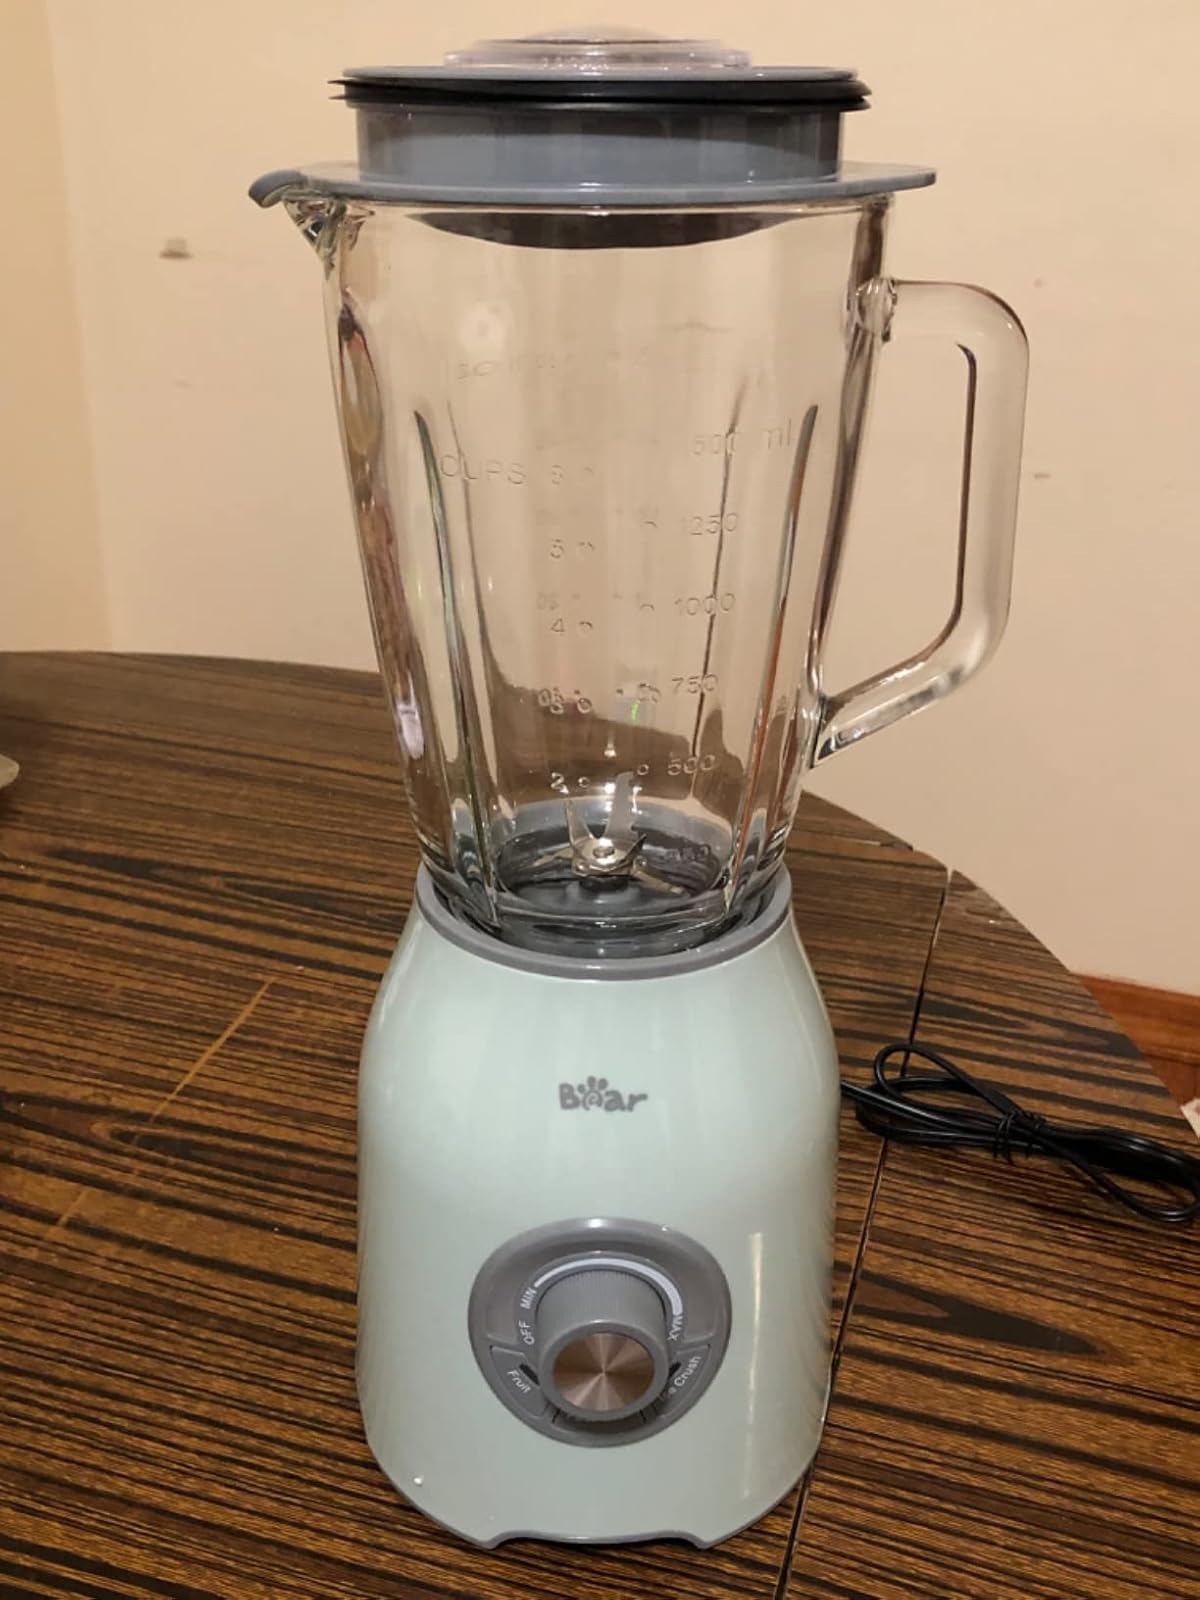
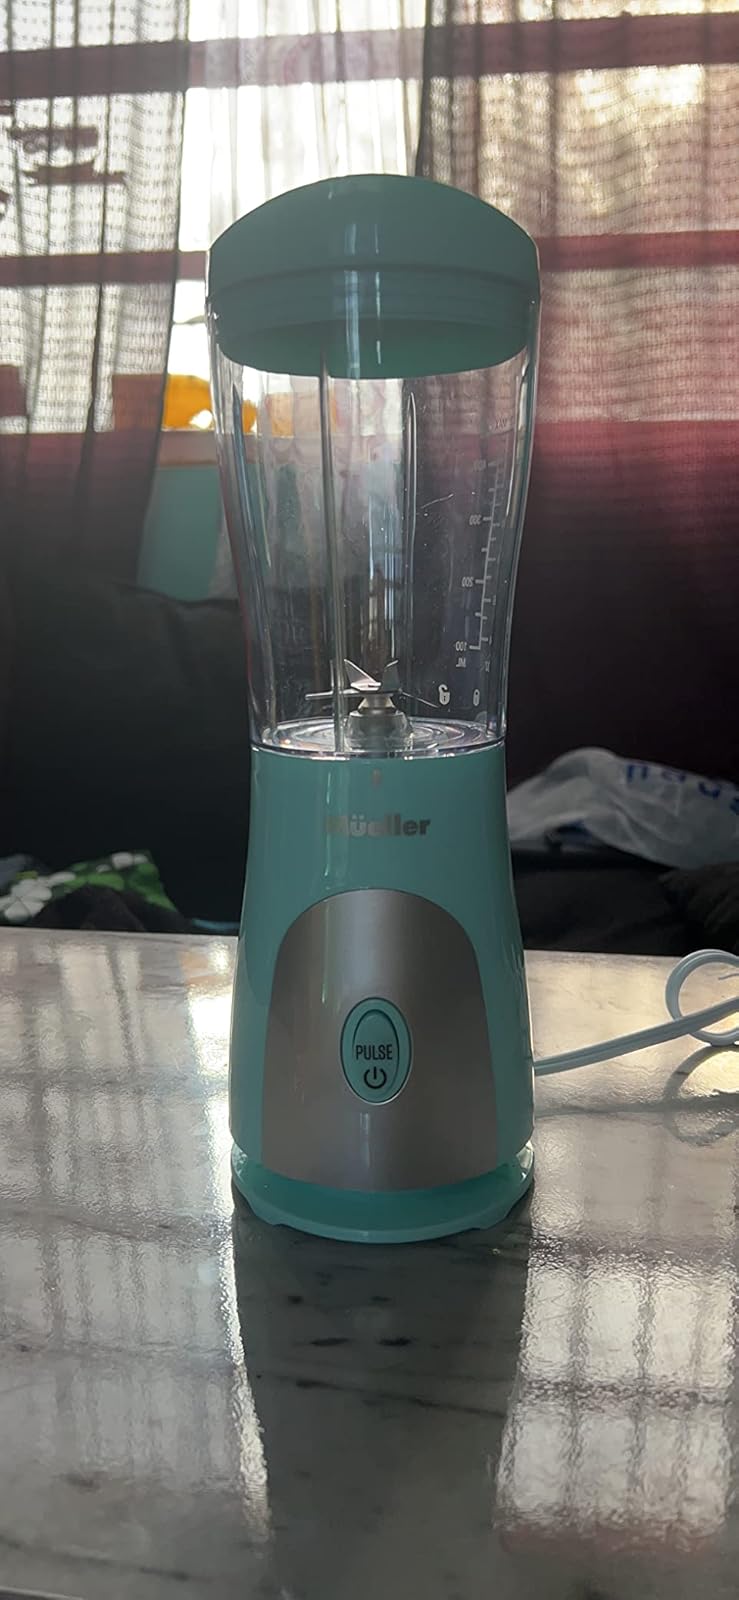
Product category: items_blender
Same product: no